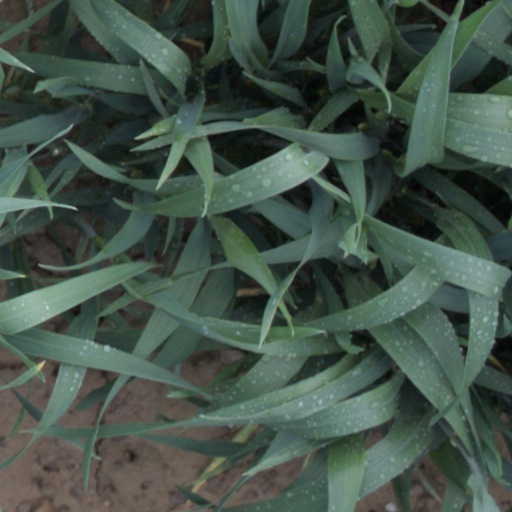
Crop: wheat